Alfonso XII

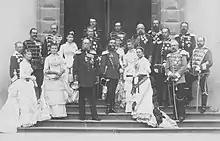
Alfonso surrounded by his relative European monarchs and their spouses at Homburg Castle in 1883. Edward VII, Wilhelm I and Carlos I can be seen amongst others

In order to eliminate one of the problems of the reign of Isabel II, the single party and its destabilizing consequences, the Liberal Party was allowed to incorporate and participate in national politics, and the 'turnismo' or alternation was to become the new system. Turnismo would be endorsed in the Constitution of 1876 and the Pact of El Pardo (1885). It meant that liberal and conservative prime ministers would succeed each other ending thus the troubles.